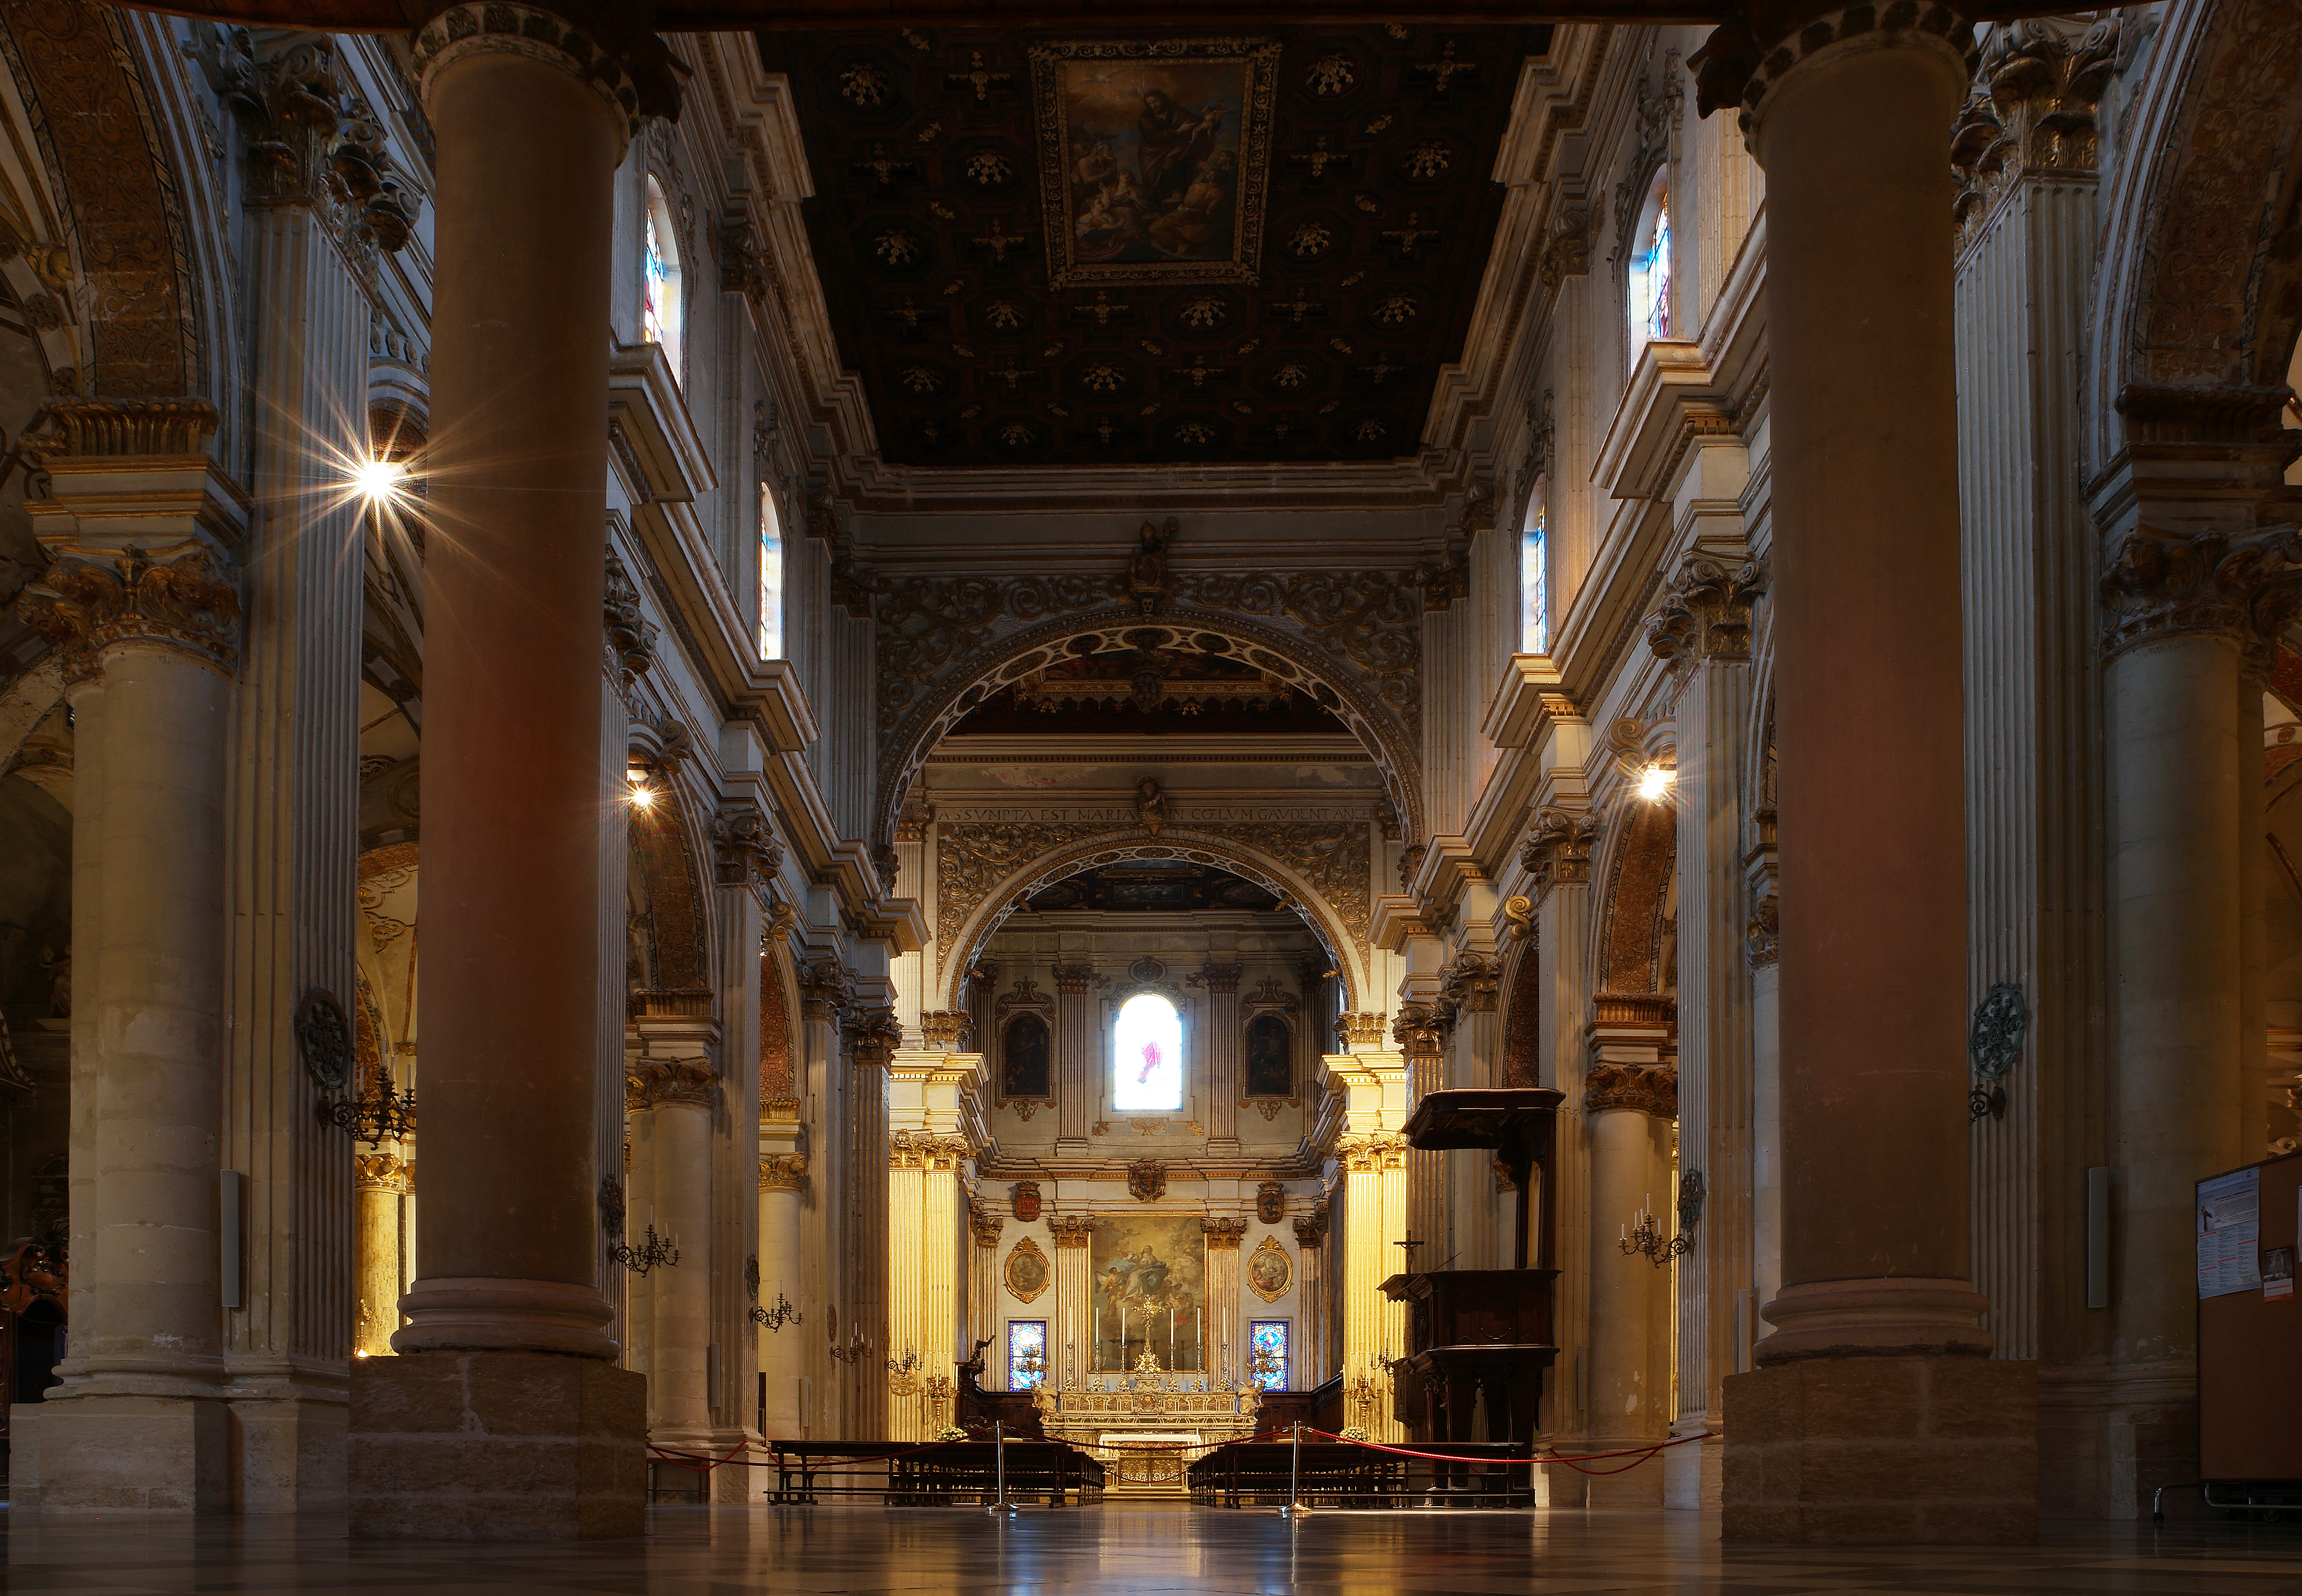
church, italy, holy places, building, column, architecture, arch, basilica, place of worship, ceiling, byzantine architecture, religious institute, classical architecture, symmetry, aisle, arcade, crypt, historic site